Bali

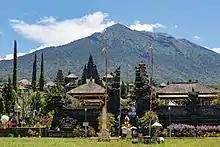
The Mother Temple of Besakih, one of Bali's most significant Hindu temples.

The Ngurah Rai International Airport is located near Jimbaran, on the isthmus at the southernmost part of the island. Lt. Col. Wisnu Airfield is in northwest Bali.